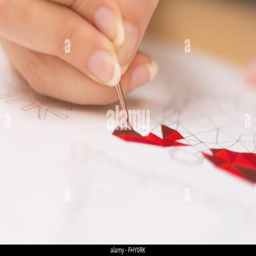
girl 's hand painting with red watercolor on top of a drawing